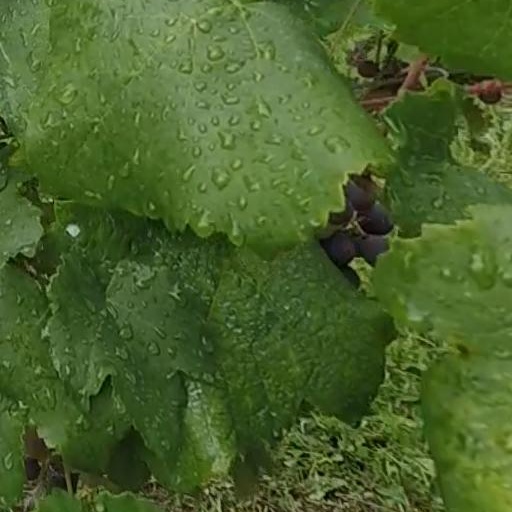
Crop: grape